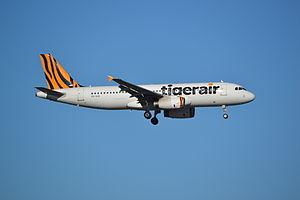
Tigerair, anciennement appelé Tiger Airways, est une ancienne compagnie aérienne à bas coût de Singapour qui arbore une livrée de tigre. Elle a fusionné avec Scoot le 25 juin 2017.